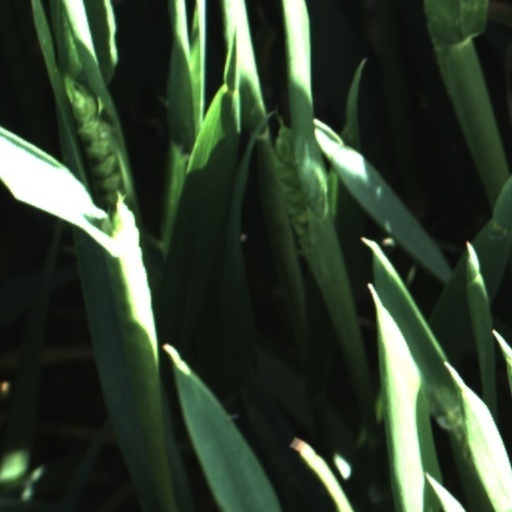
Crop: wheat